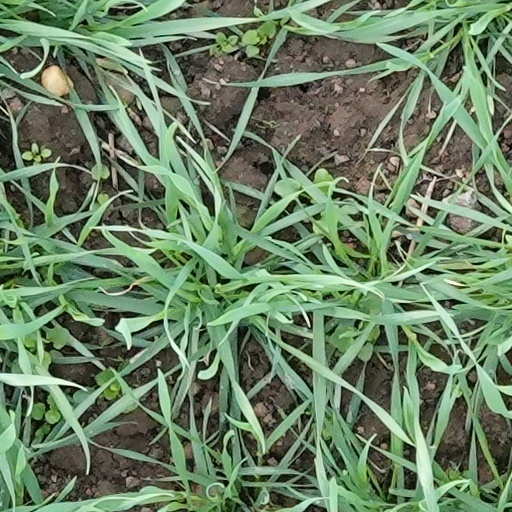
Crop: wheat